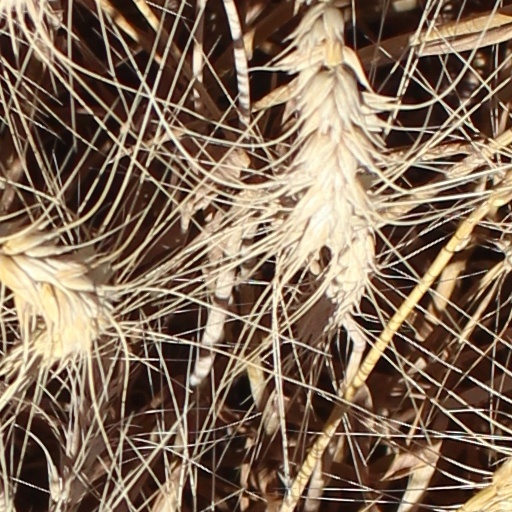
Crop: wheat